Landes-sur-Ajon

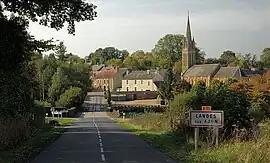
The road into Landes-sur-Ajon

Landes-sur-Ajon is a commune in the Calvados department in the Normandy region in northwestern France.